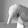
ASL letter: Q